Euglenophycin

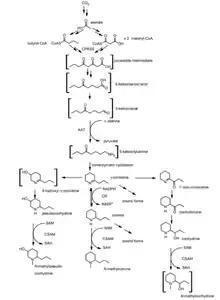
Figure 4. Proposed synthesis pathways of various Hemlock piperidines. Acetate units are conjugated to form a polyketide intermediate, which is reduced to a substrate for L-alanine:aminotransferase (AAT), which is converted into a keto amine. This keto amine spontaneously cyclizes into a piperidine named γ-coniceine. This product is a substrate for various enzymes that catalyze its conversion into the final hemlock toxin. Compounds of which the structure has not yet been determined are depicted between brackets.

Interestingly, Jeanne N. Tawara et al (1993) has investigated toxic alkaloid piperidines from Pine (Pinus) and Spruce (Picea) trees, that are structurally similar to euglenophycin and that are of polyketide origin as well (Figure 2).